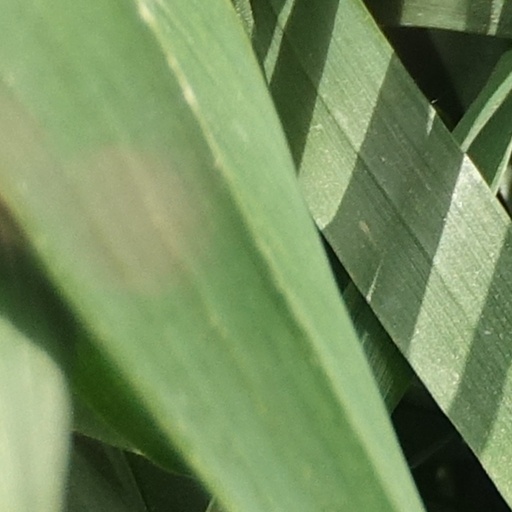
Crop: wheat